Describe the emotion expressed in this image:  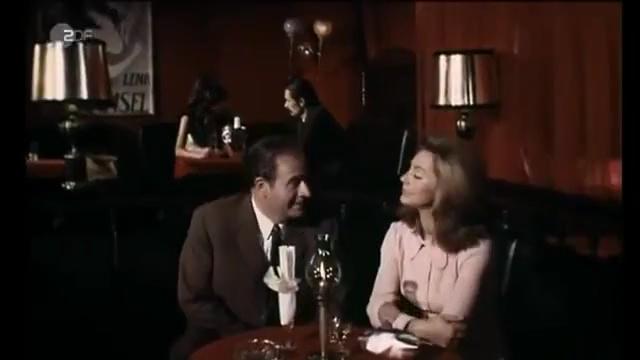
This person displays Fear, valence and arousal with high intensity.